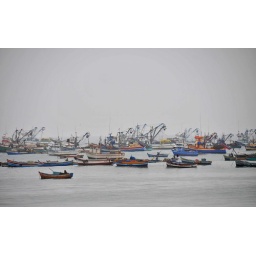
fishing boats in the Peruvian coast